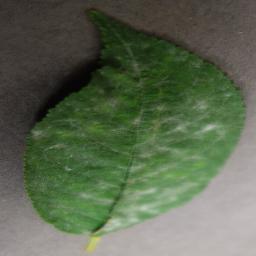
Label: Cherry___Powdery_mildew